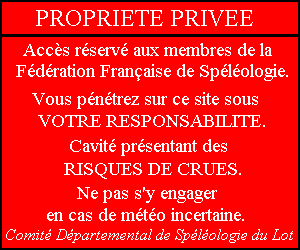
Gouffre du Saut de la pucelle, Rocamadour, Lot, France: panneau d'avertissement rouge fixé à l'entrée de la cavité.
Le gouffre du Saut de la Pucelle ou gouffre de Roumégouse ou perte de Rignac est une cavité souterraine naturelle. Elle se situe sur le territoire de la commune de Rocamadour, dans le Quercy.